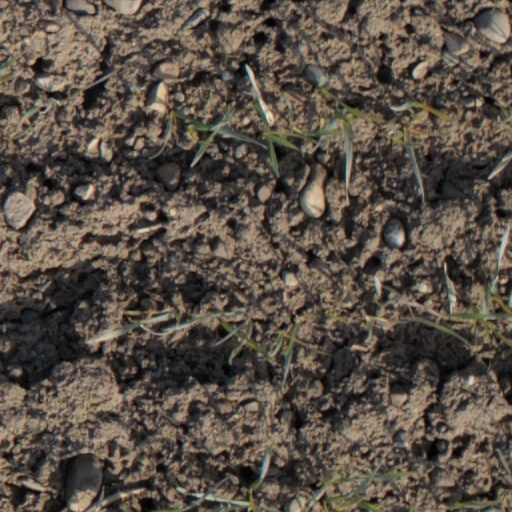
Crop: wheat